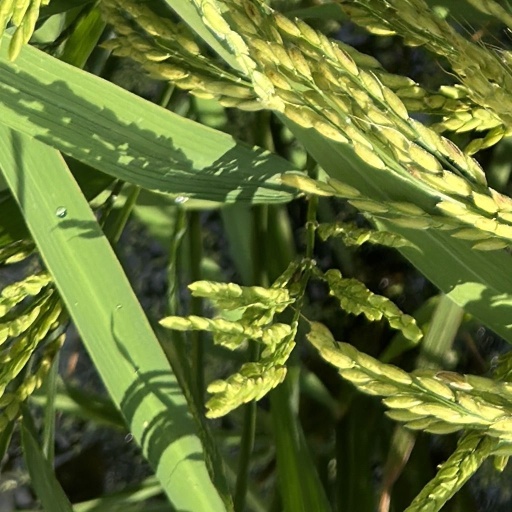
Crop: rice